Andrew Funaki

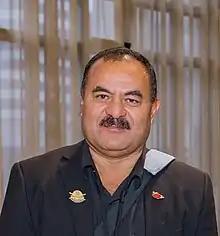
Andrew Funaki in 2016

Peter Andrew Funaki is a Niuean politician who serves in the Niue Assembly, representing the Tamakautoga constituency. Funaki also serves in the cabinet of Premier Toke Talagi as a member that assists the Minister of the Ministry of Infrastructure, Pokotoa Sipeli.